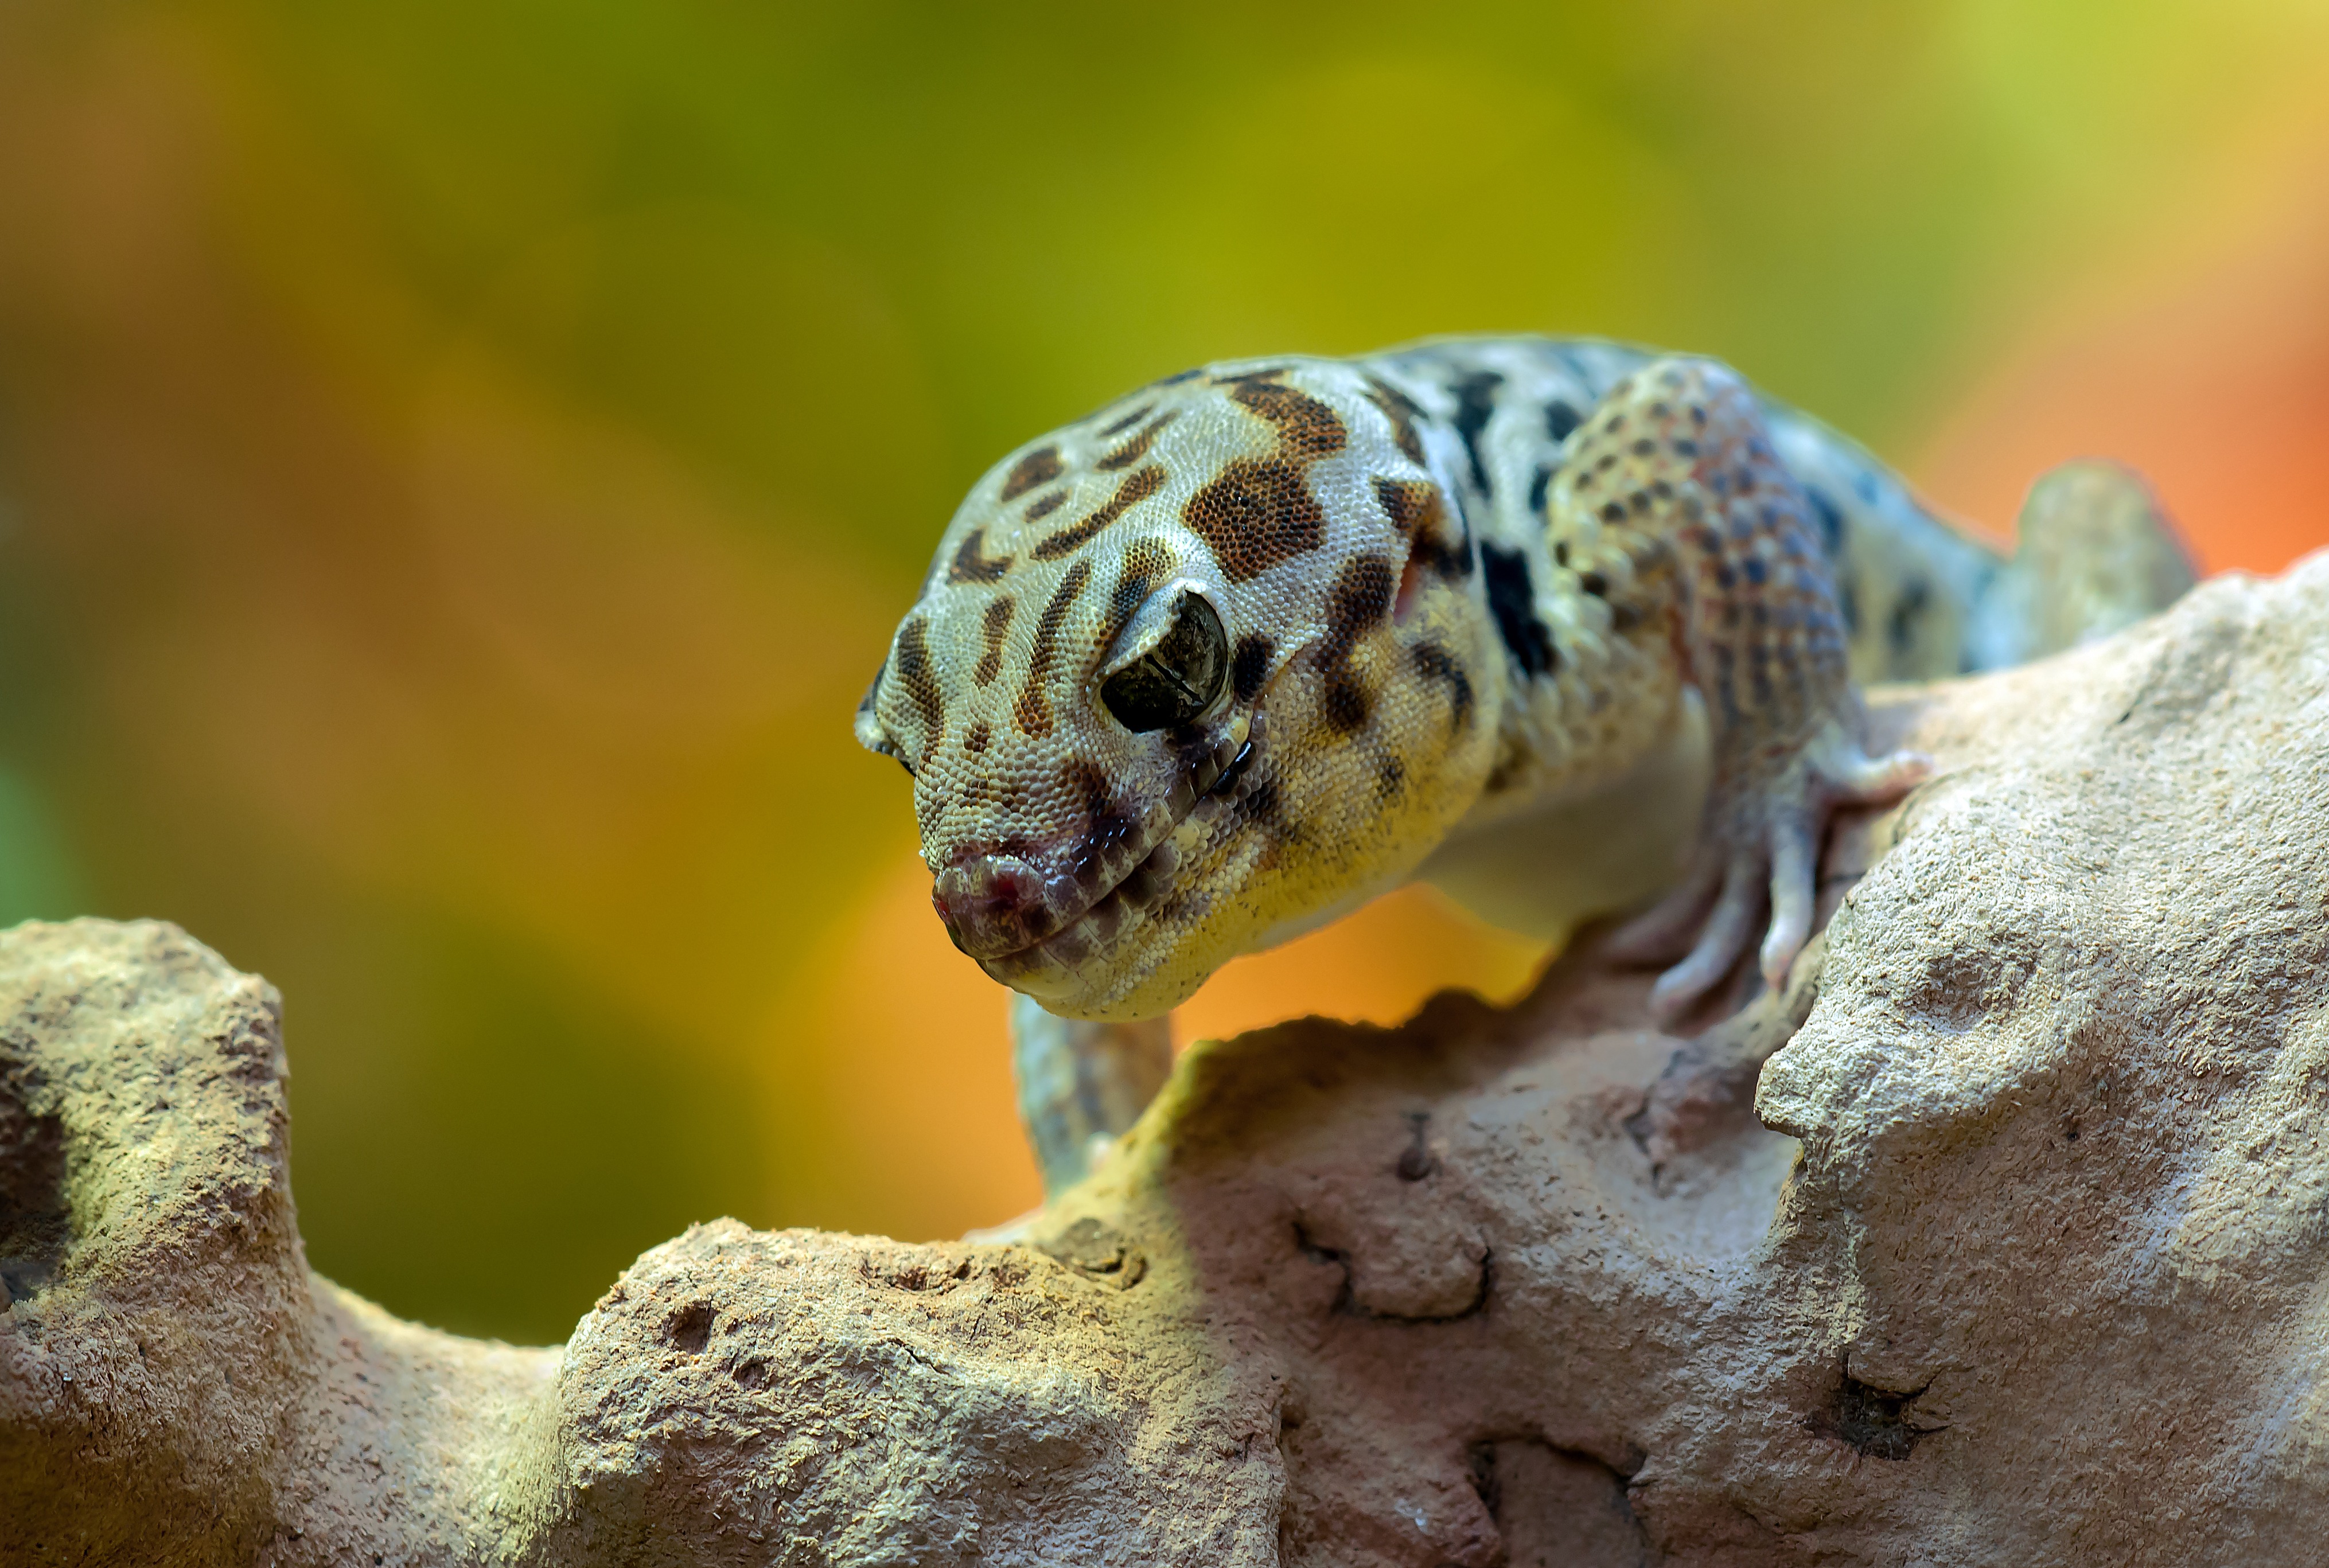
nature, photography, animal, wildlife, zoo, biology, reptile, fish, fauna, lizard, gecko, close up, aquarium, tortoise, terrarium, attention, macro photography, marine biology, scaled reptile, wonder gecko, rough scincus